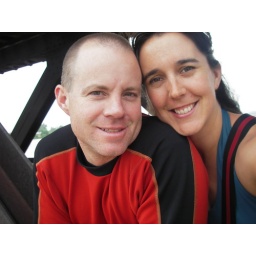
me and scott on a bridge over the arkansas river